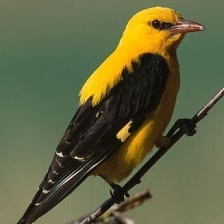
Species: EURASIAN GOLDEN ORIOLE
Scientific name: ORIOLUS ORIOLUS